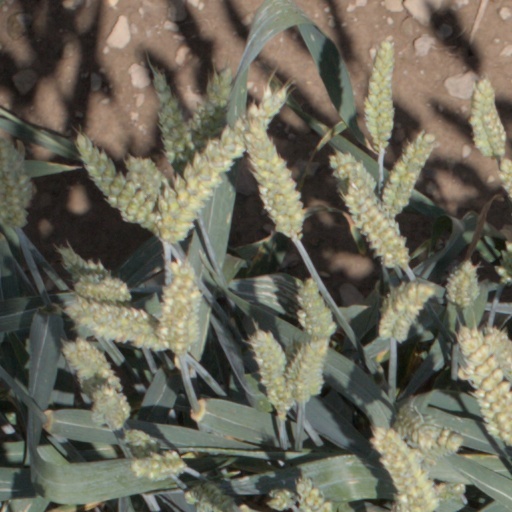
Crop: wheat